Samuel M. Nabrit

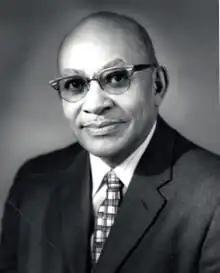

Samuel Milton Nabrit (February 21, 1905 – December 30, 2003) was an American marine biologist. He was the first African American to be awarded a doctoral degree from Brown University, the first Morehouse College graduate to earn a Ph.D. and the first African American appointed to the U.S. Atomic Energy Commission (now the Nuclear Regulatory Commission). He was also the first African American to serve on the Brown University Board of Trustees.